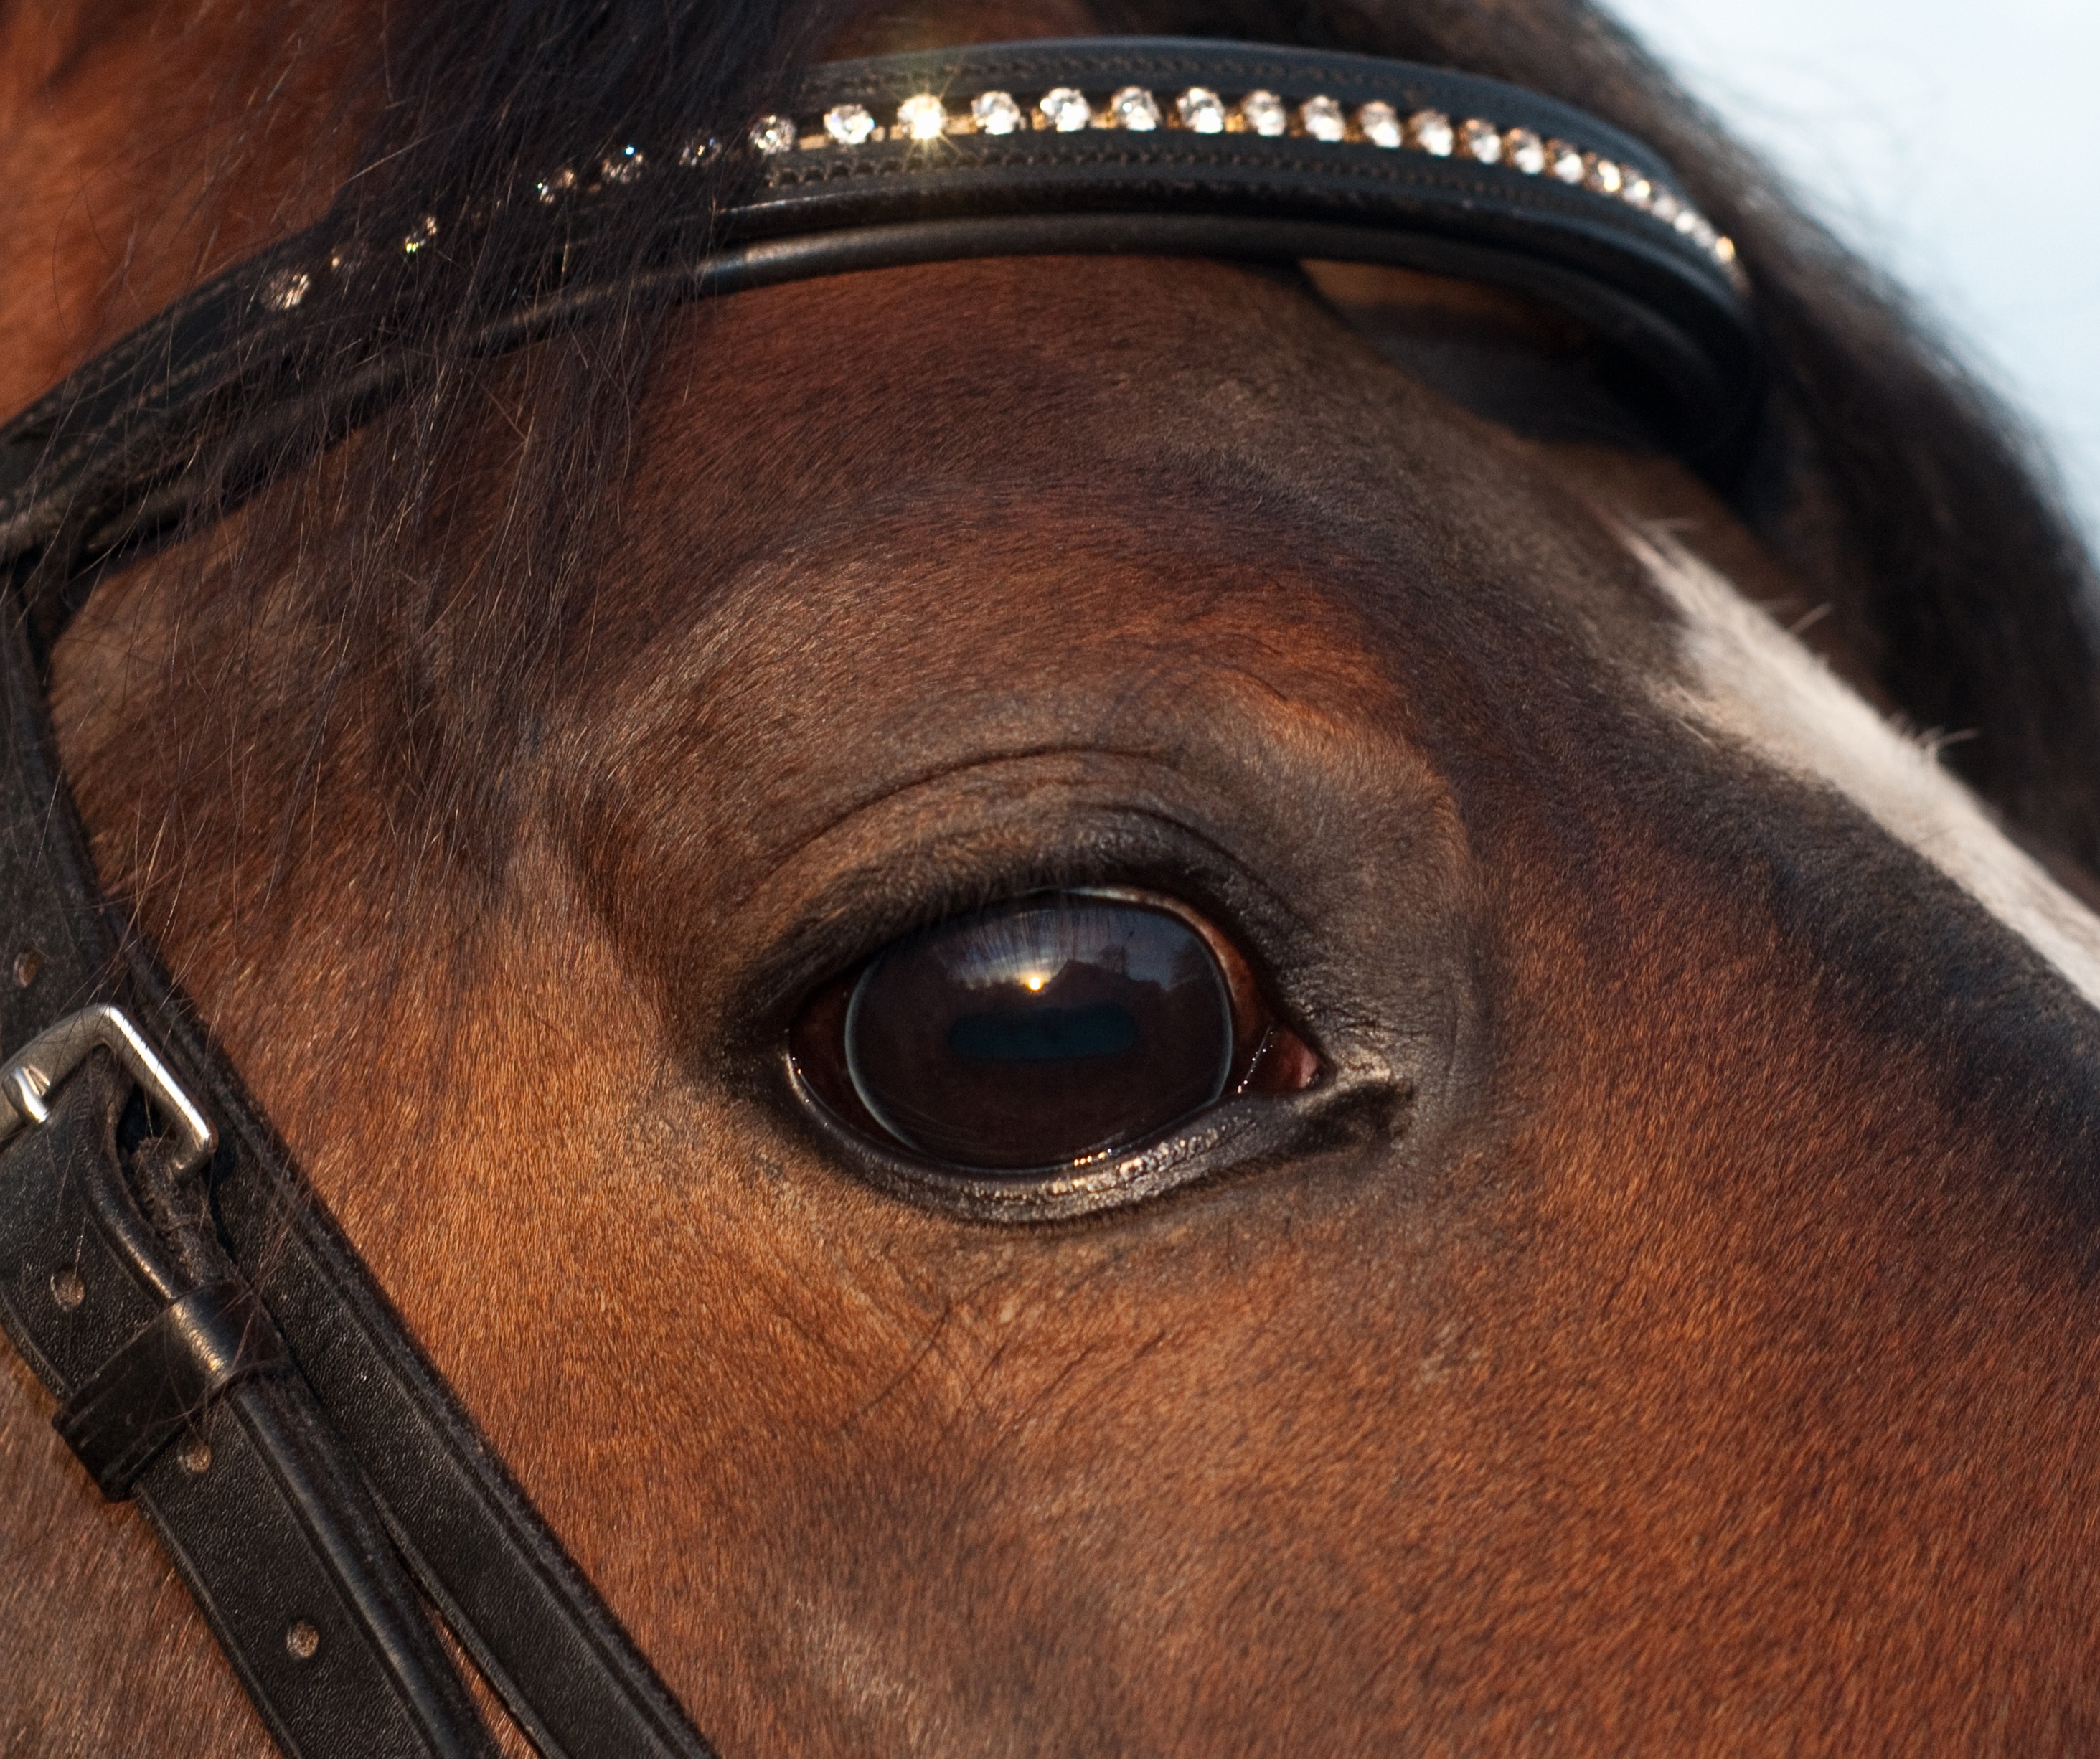
leather, animal, horse, brown, rein, clothing, close up, human body, bridle, eye, head, look, organ, horse tack